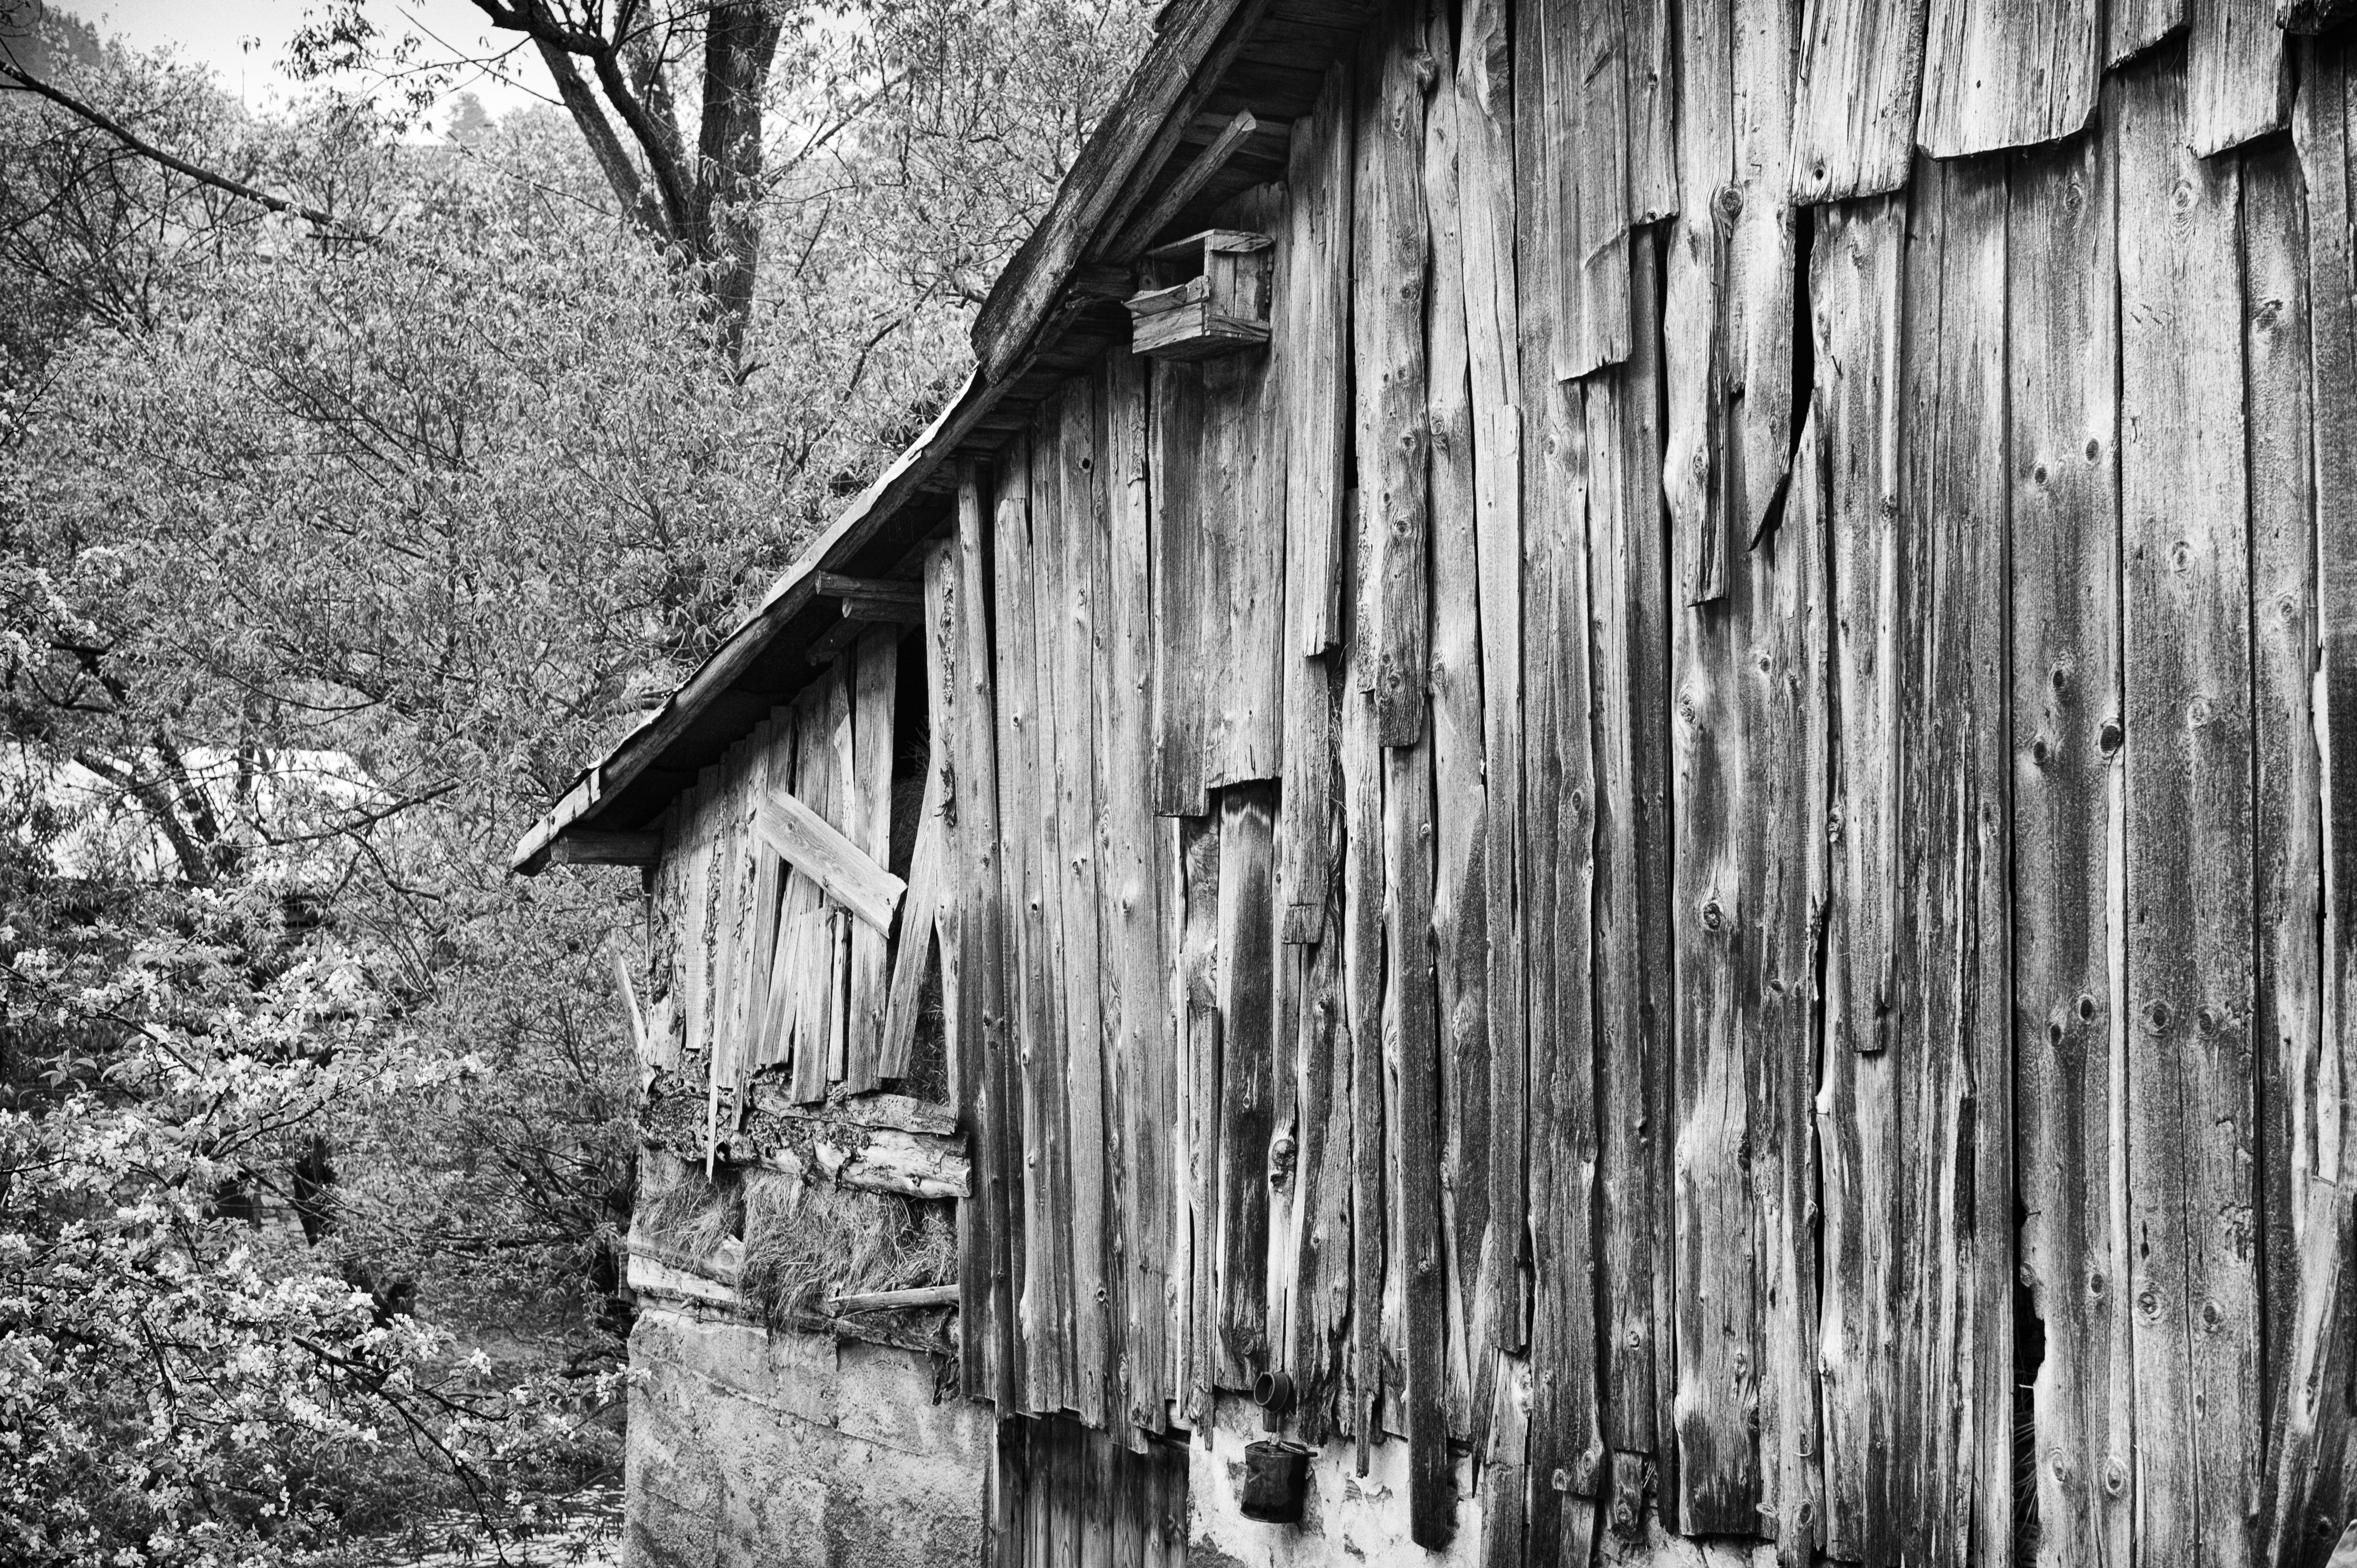
tree, black and white, wood, house, barn, wall, shack, monochrome, trigrad, rural area, monochrome photography